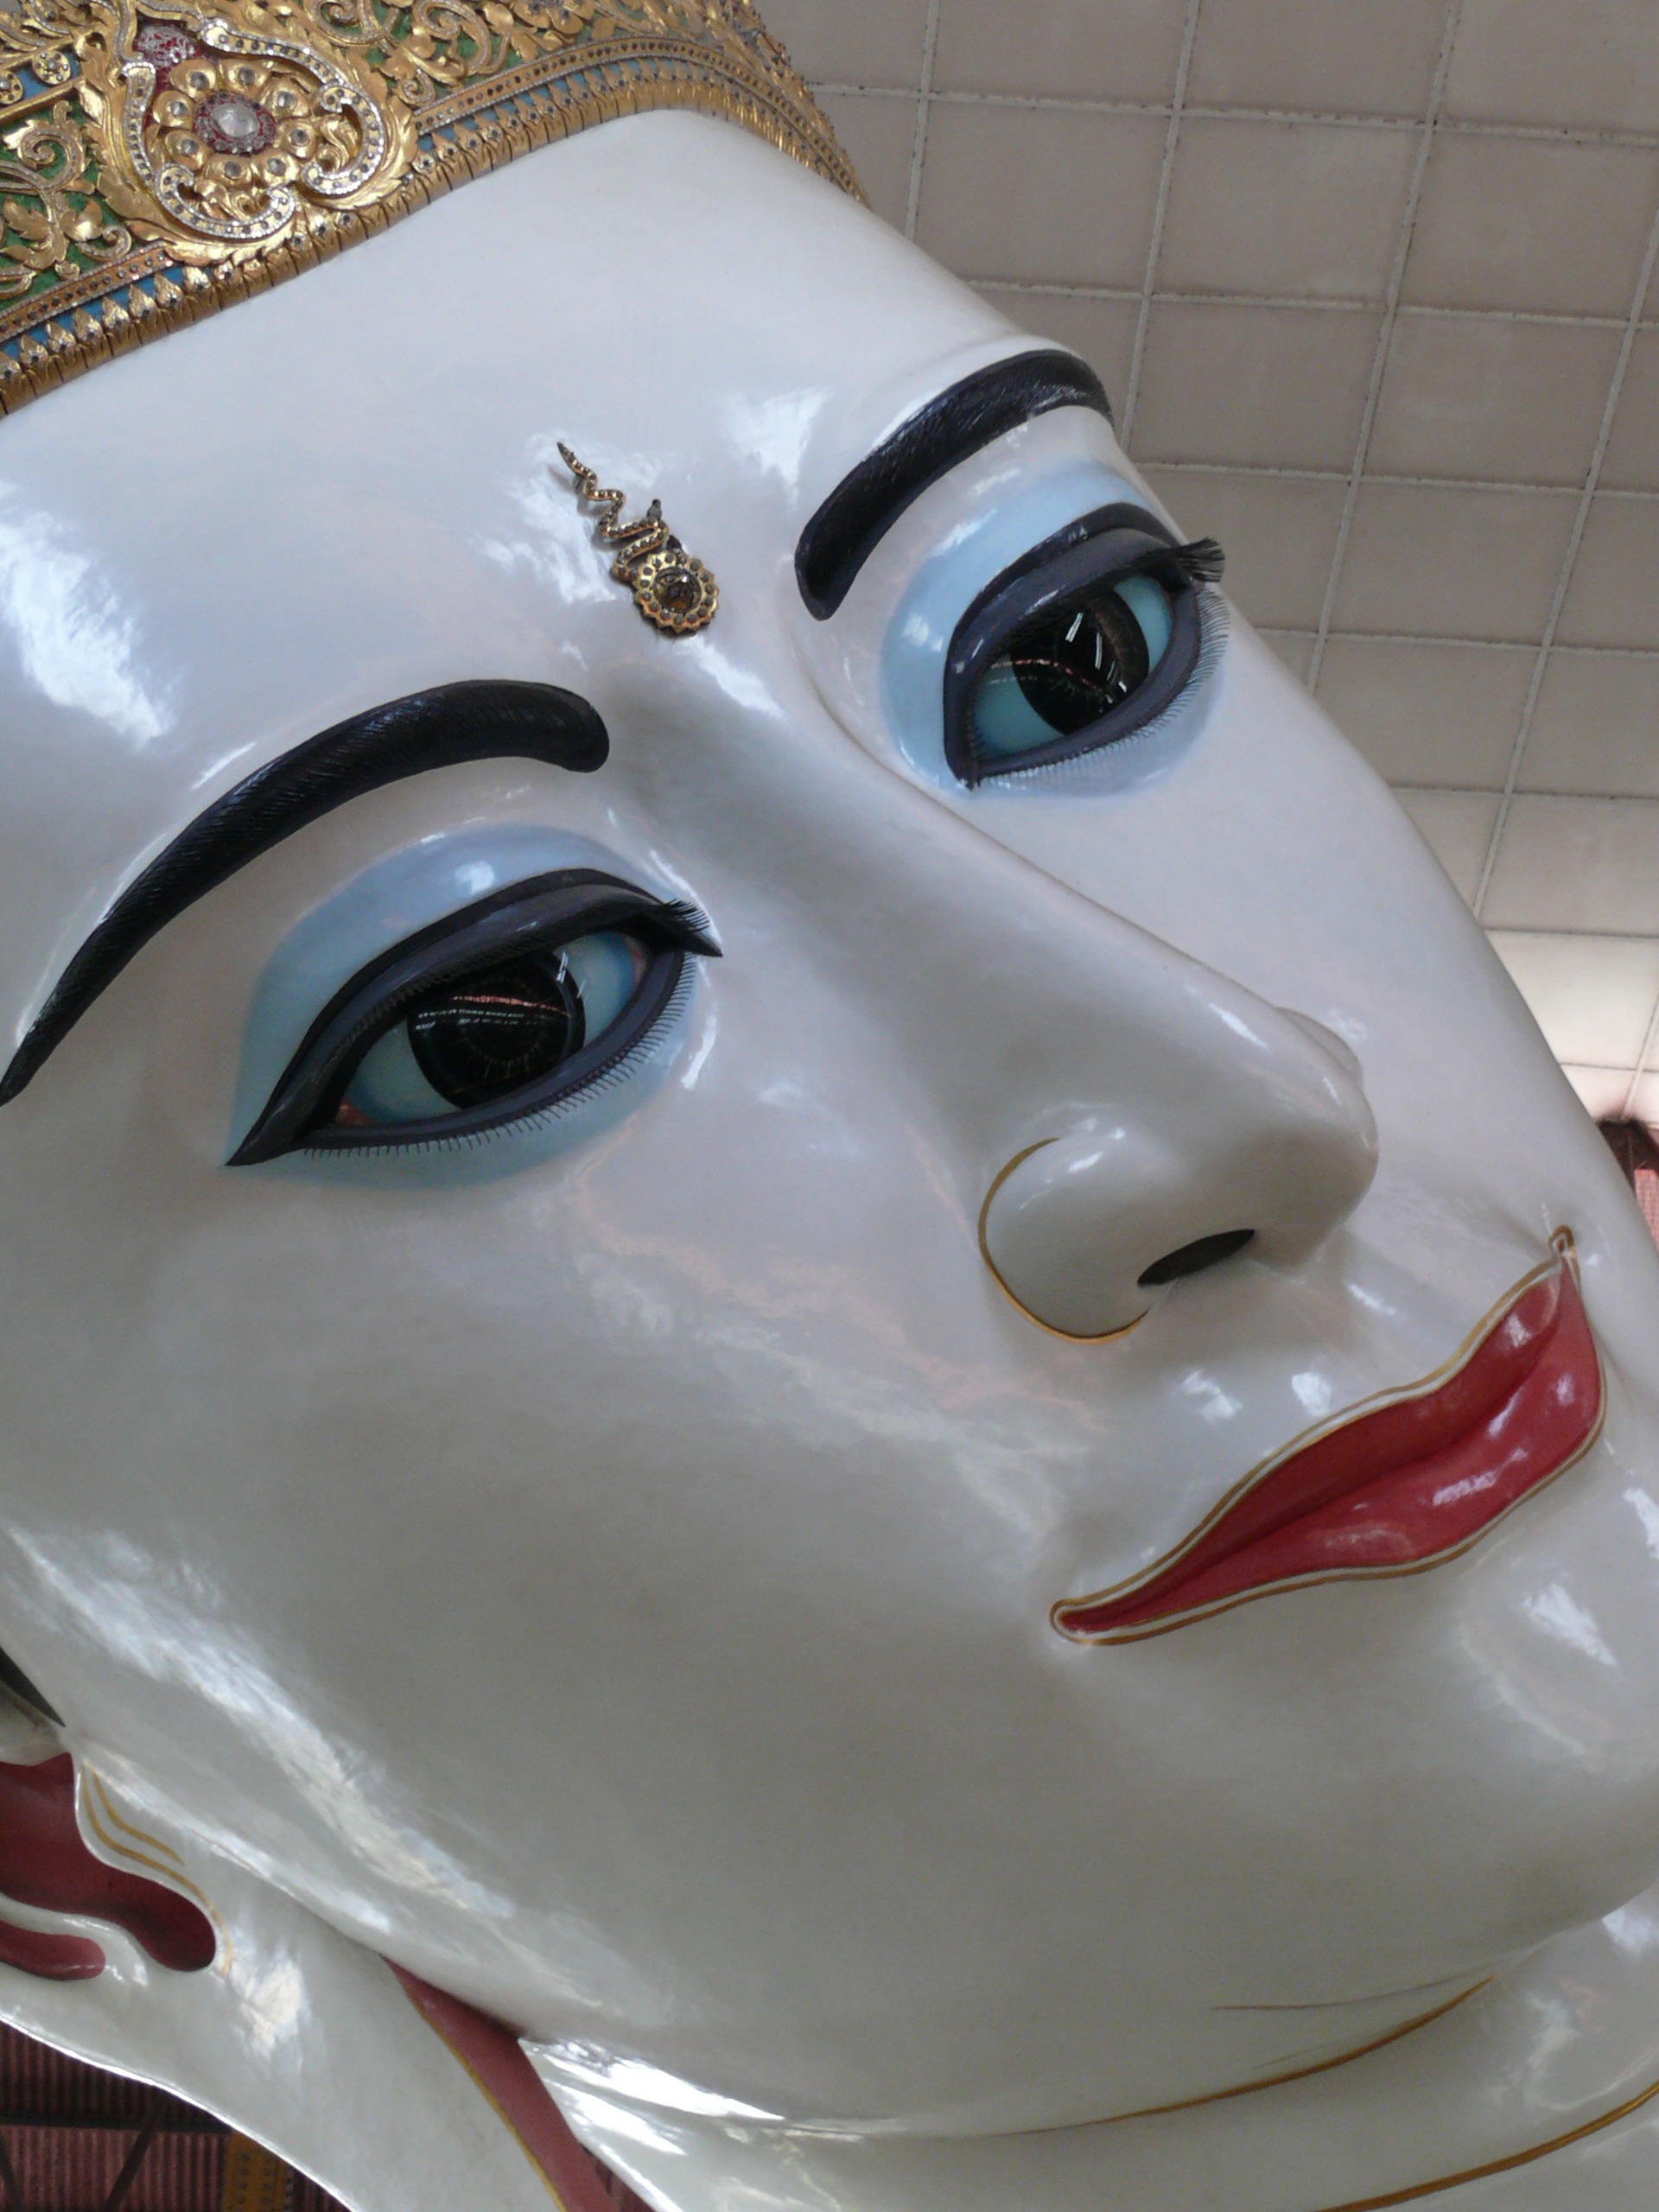
white, buddhism, clothing, toy, headgear, face, sculpture, art, head, buddha, organ, costume, myanmar